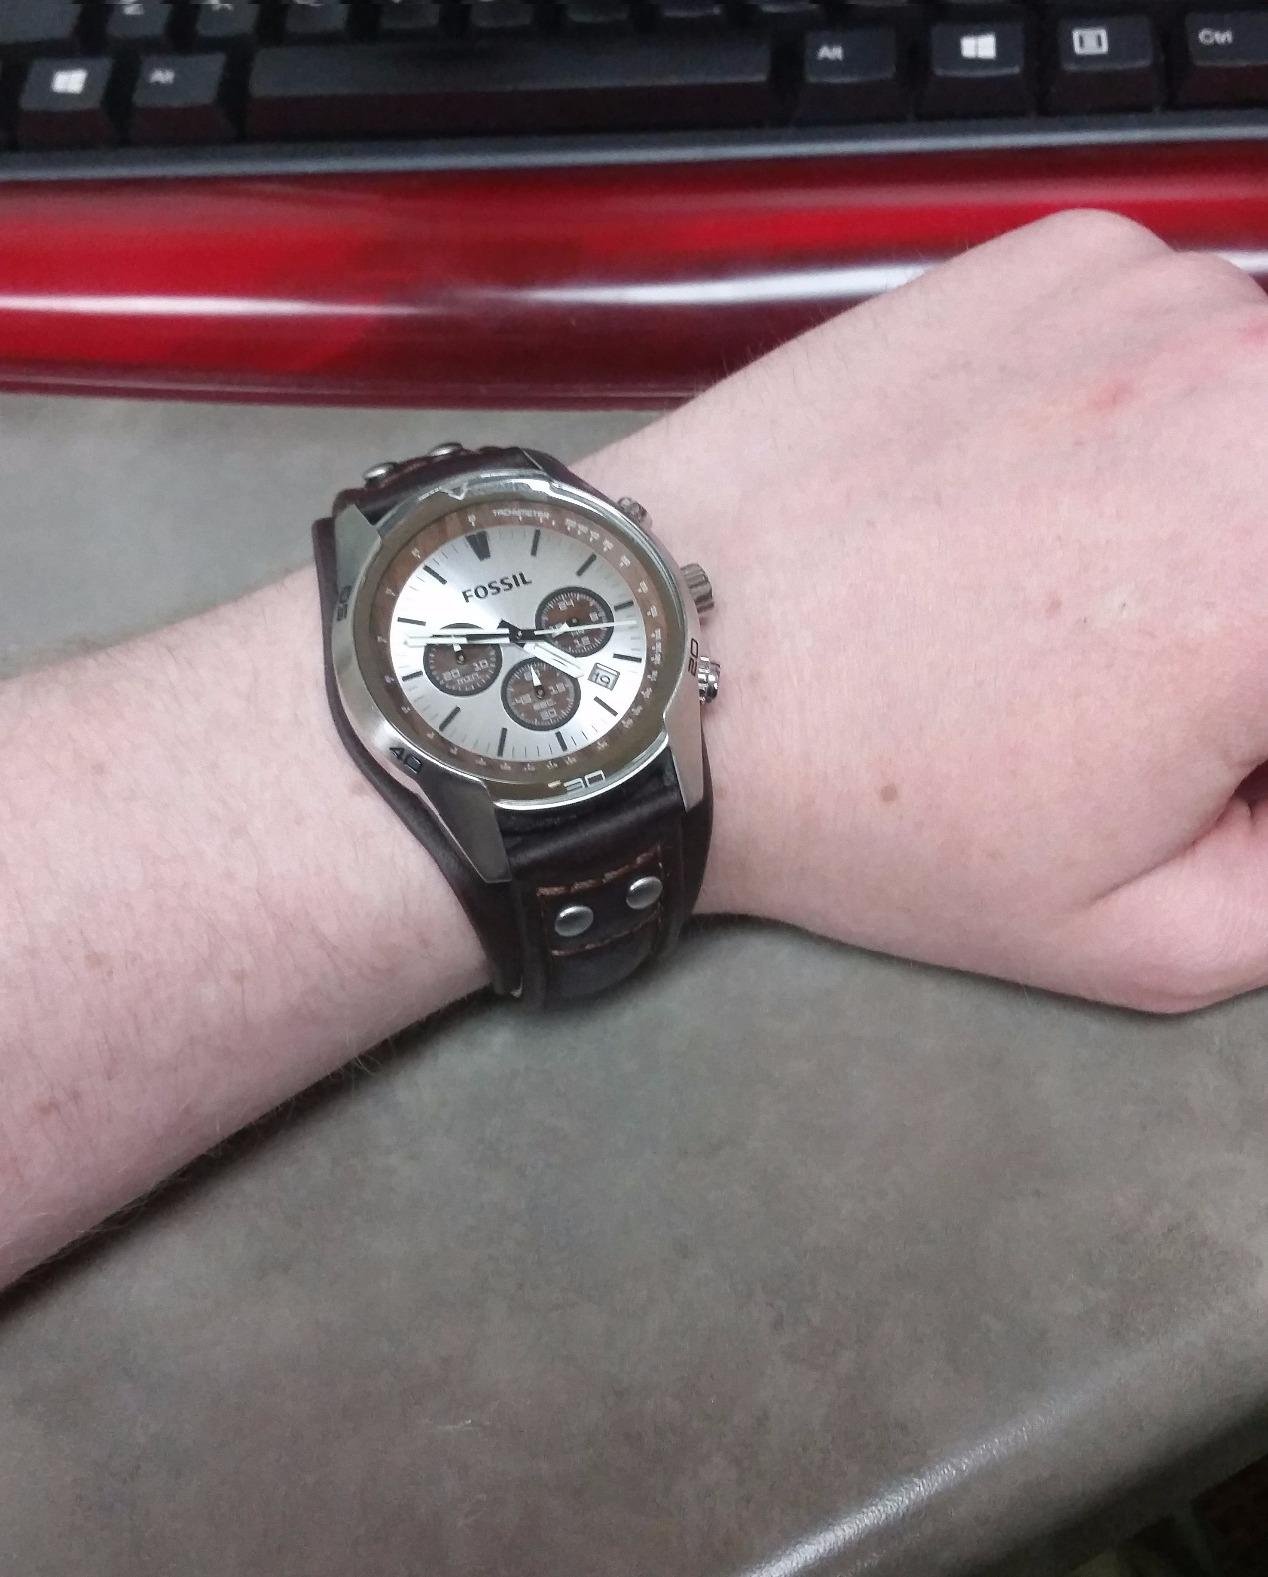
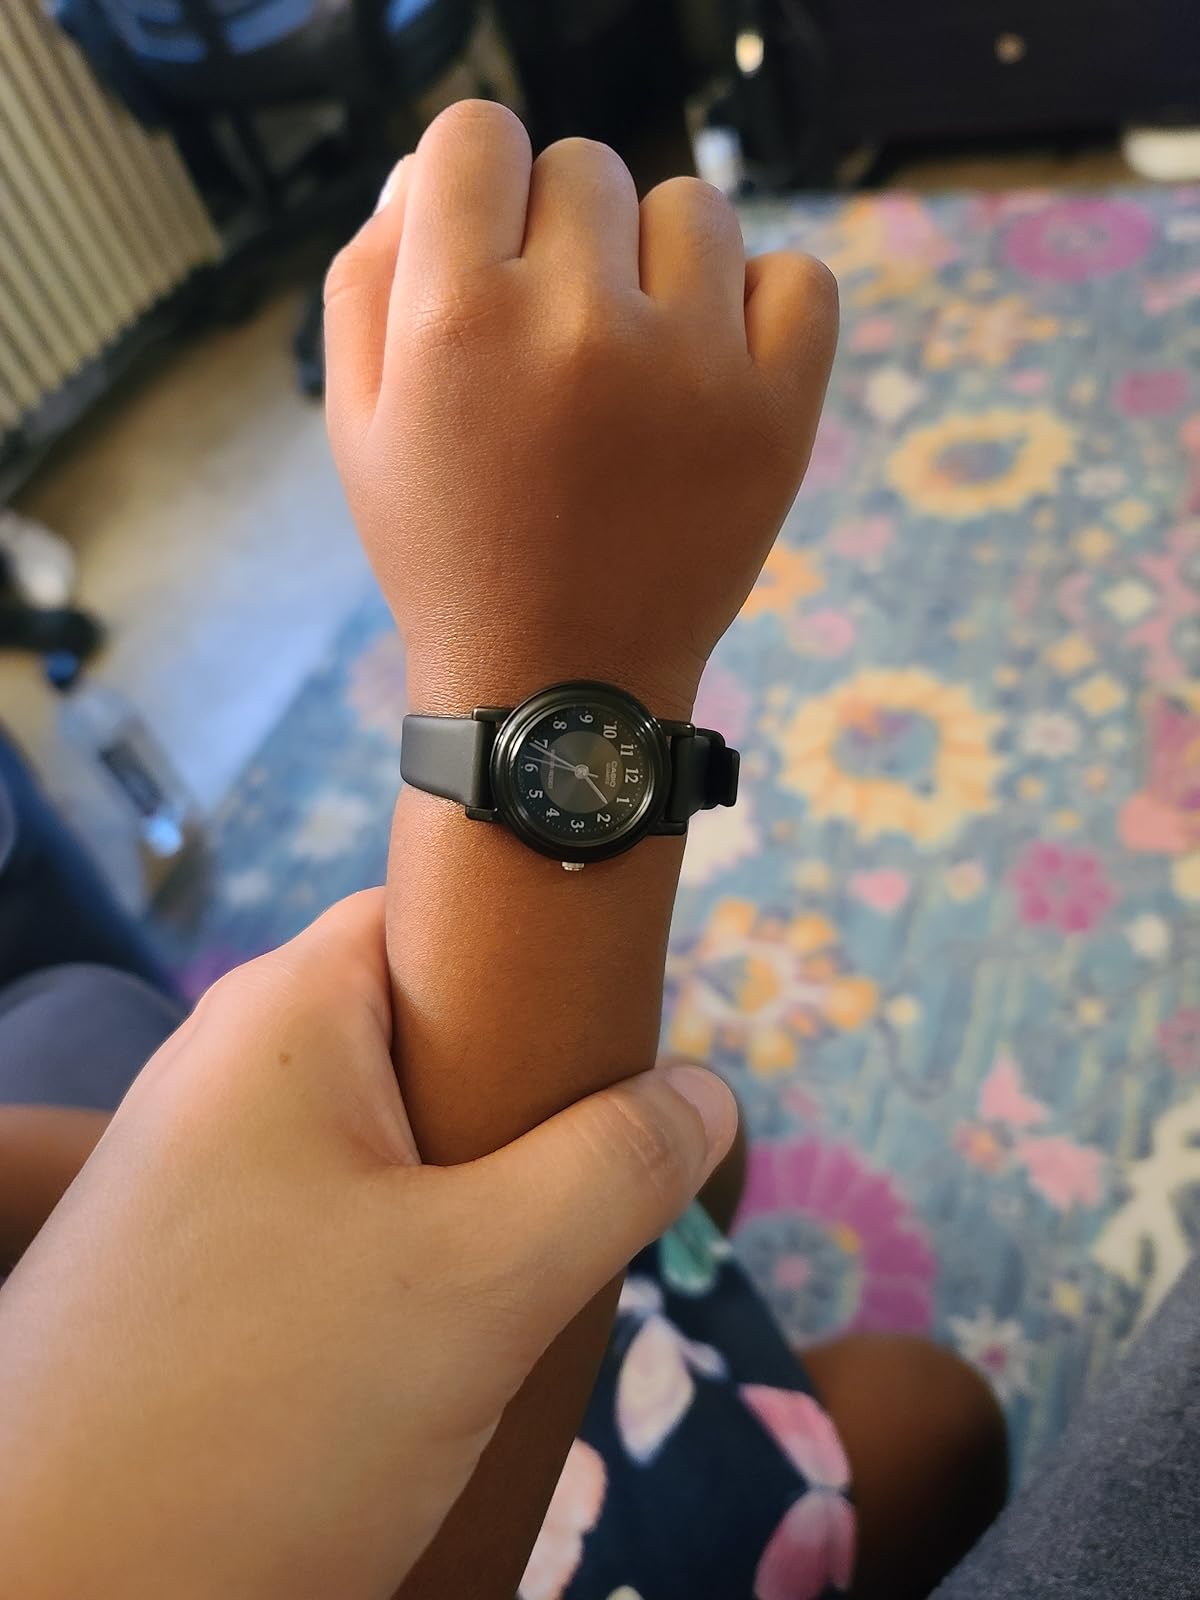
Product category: accessories_watch
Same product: no